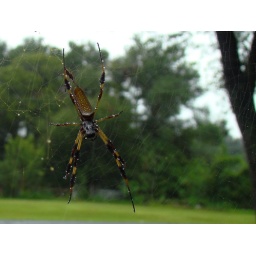
Golden orb spider female and tiny male above left